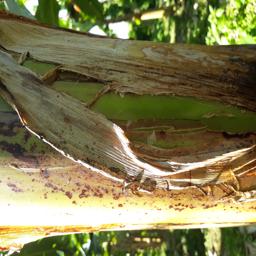
Label: PSEUDOSTEM WEEVIL